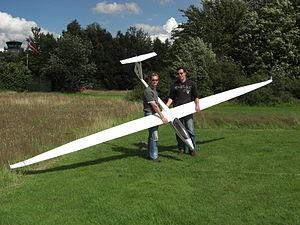
L'Alexander Schleicher ASW 22 est un planeur allemand de Classe Libre, construit essentiellement à base de fibre de carbone et de Kevlar, dessiné par Gerhard Waibel. Ce monoplace, destiné à succéder à l'ASW 17, a effectué son premier vol le 8 juillet 1981.